William Smithe

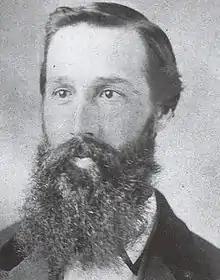
Hon. William Smithe

William Smithe (born William Smith; June 30, 1842 in Matfen, Northumberland, England – March 28, 1887 in Victoria, British Columbia) was a British Columbia politician and the seventh premier of British Columbia, from 1883 to 1887.